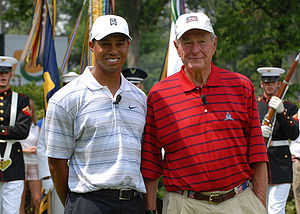
George H.W. Bush / Livet efter Det hvide hus
Bush sammen med golfspilleren Tiger Woods, 4. juli 2007
George Herbert Walker Bush var en amerikansk forretningsmand og republikansk politiker, som var USAs præsident 1989–1993. Før han tiltrådte præsidentembedet, var han vicepræsident under præsident Ronald Reagan 1981–1989.